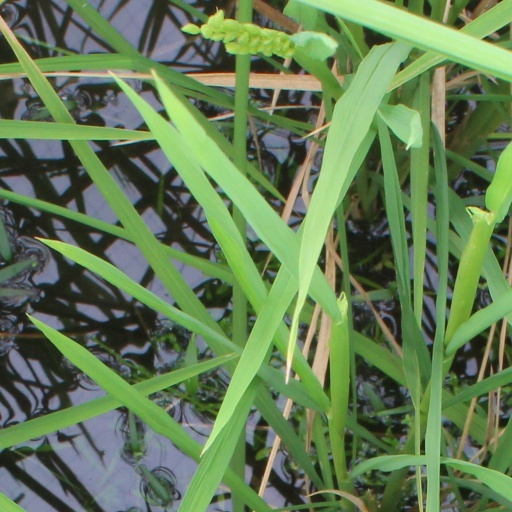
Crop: rice